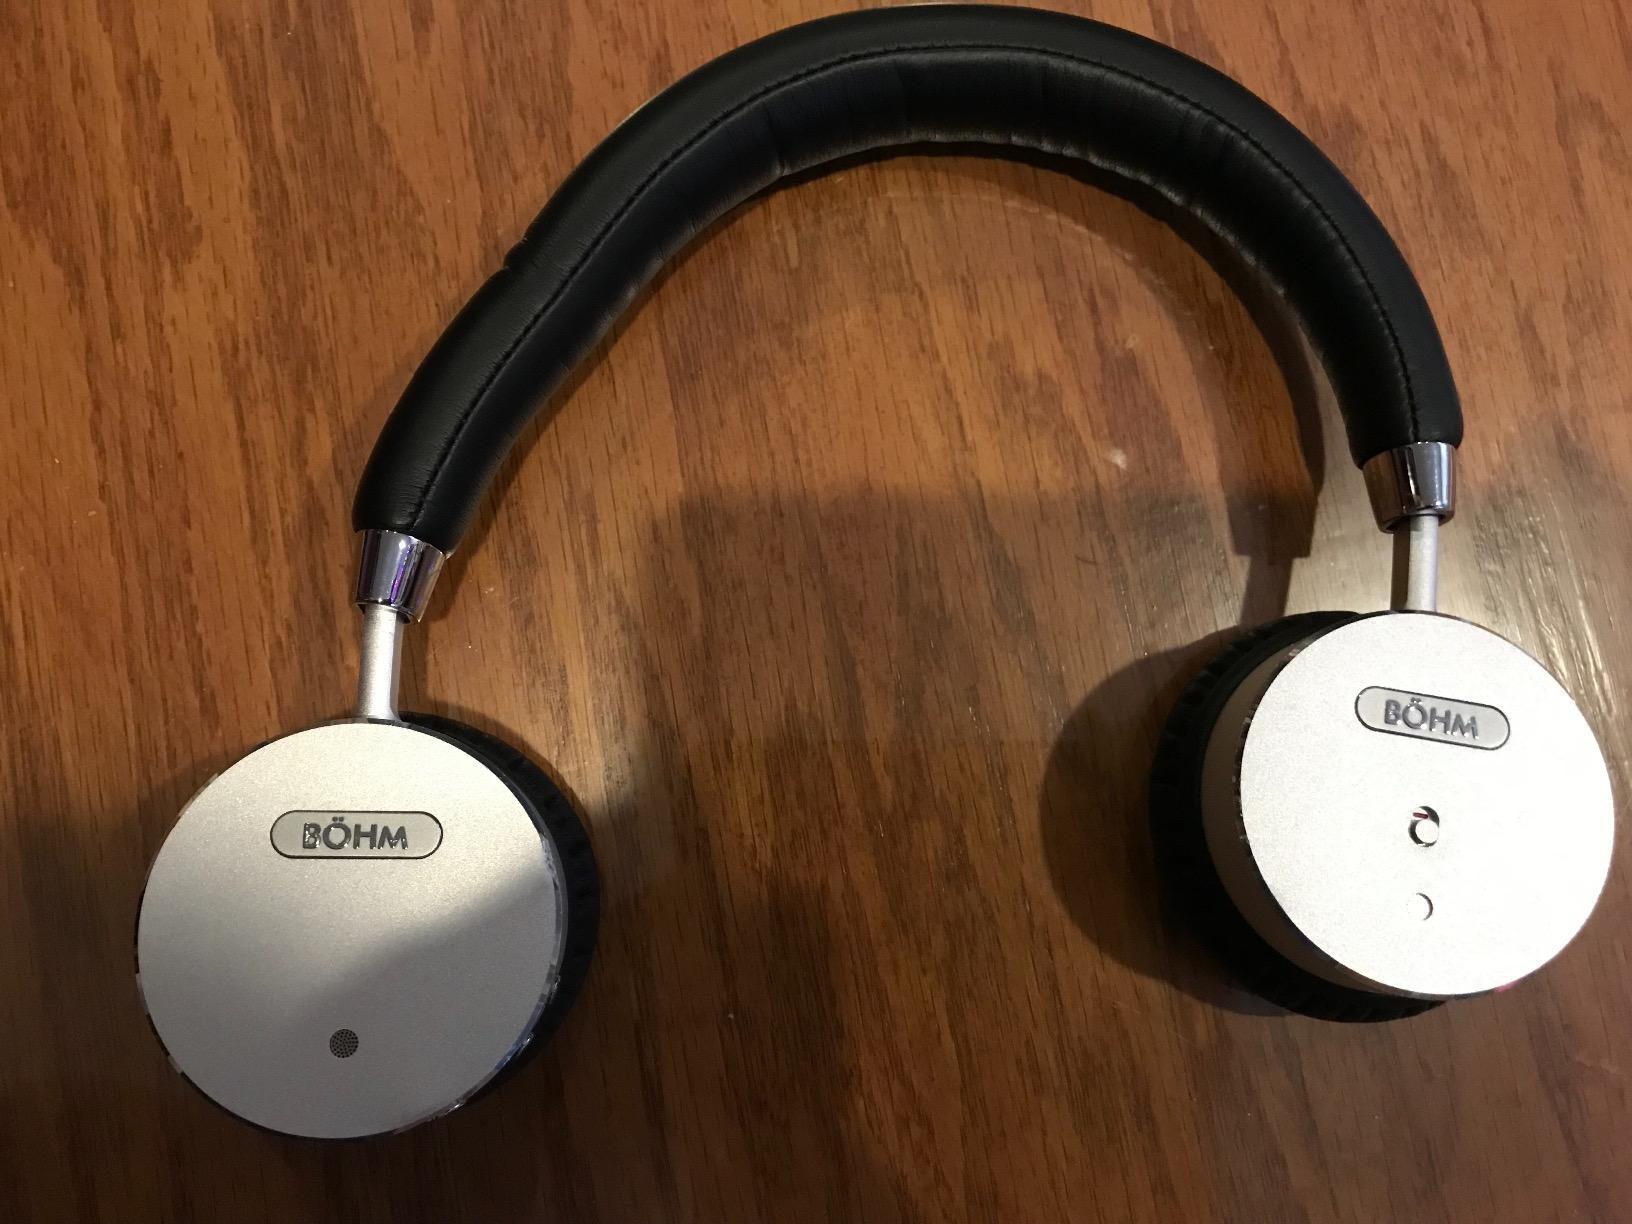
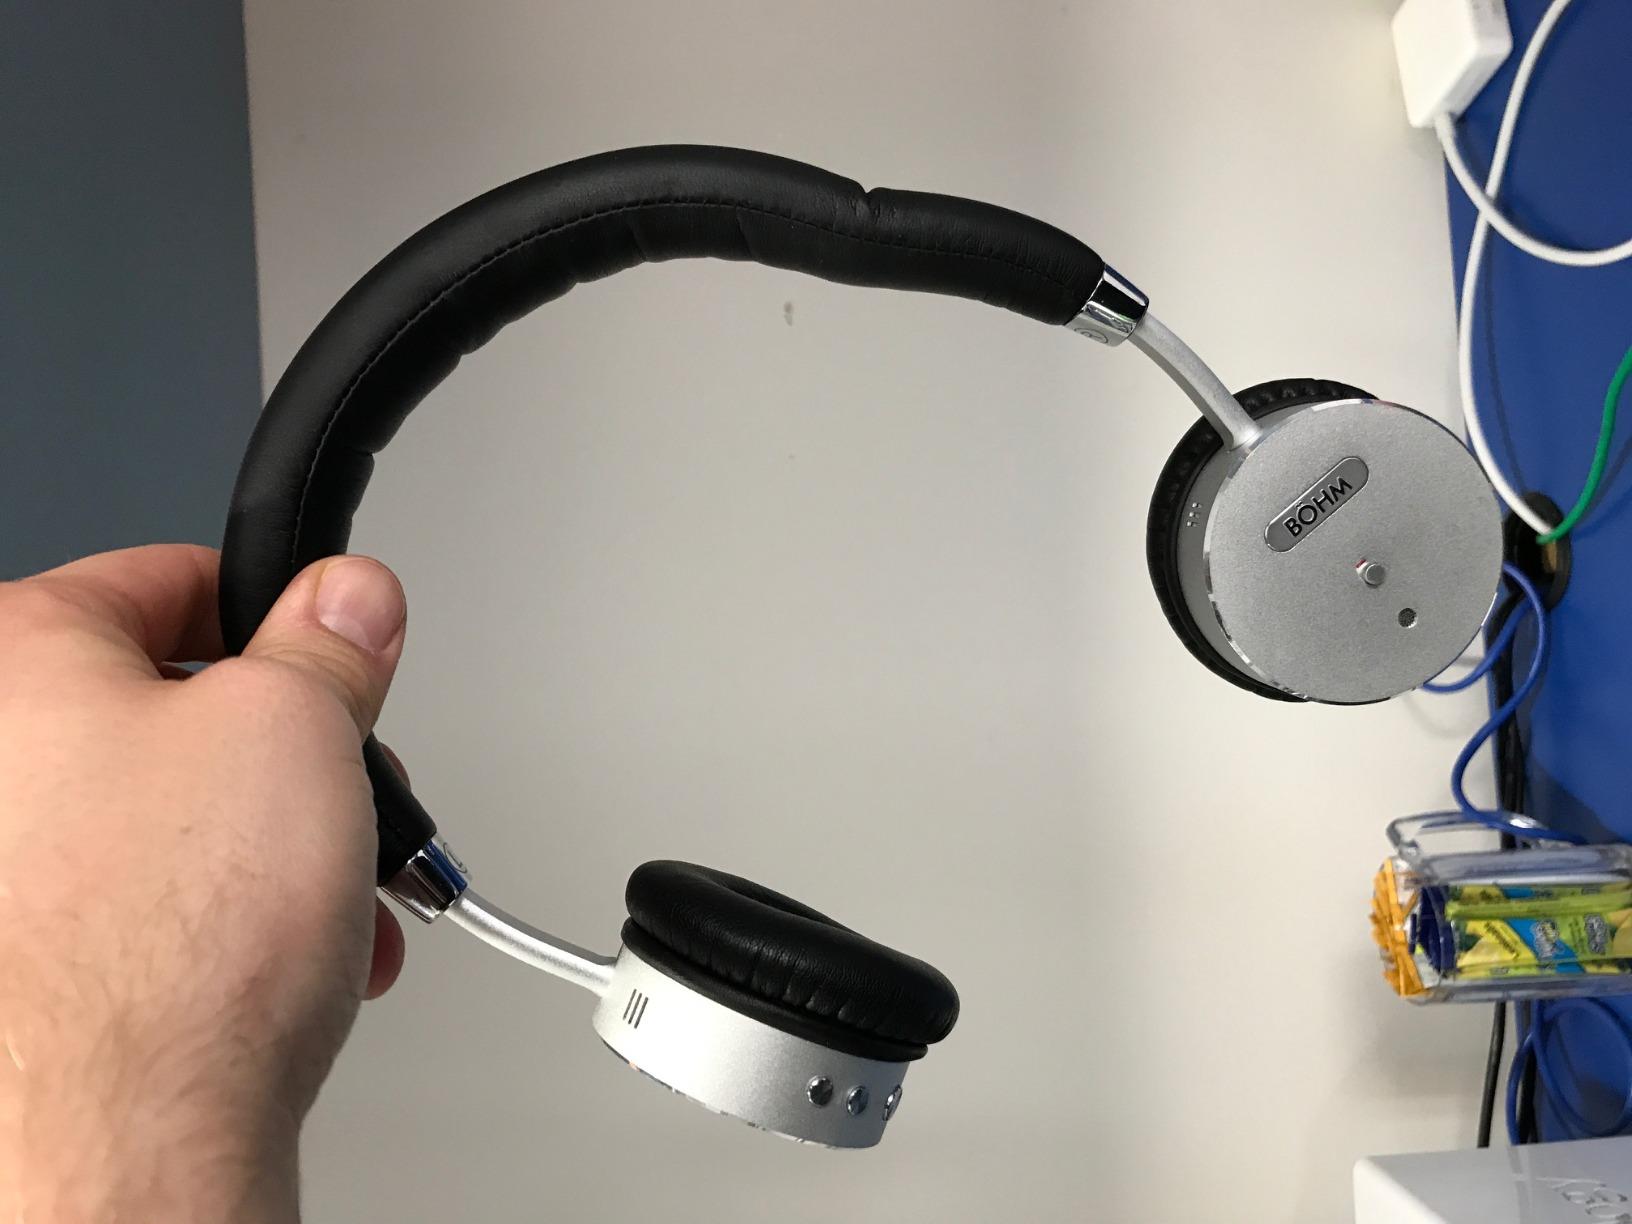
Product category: headphones
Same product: yes